North American Rockwell OV-10 Bronco

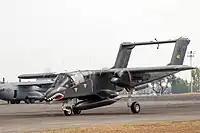
An OV-10 Bronco of the Philippine Air Force (PAF) during Balikatan 2019

NASA has used a number of Broncos for various research programs, including studies of low-speed flight carried out with the third prototype in the 1970s, and studies on noise and wake turbulence. One OV-10 remained in use at NASA's Langley base in 2009 with three additional aircraft obtained from the Department of State formerly used in drug-eradication efforts.